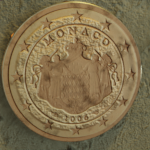
Coin value: 5cents
Country: mo
Edition: 2006